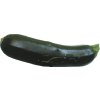
Label: dark_zucchini